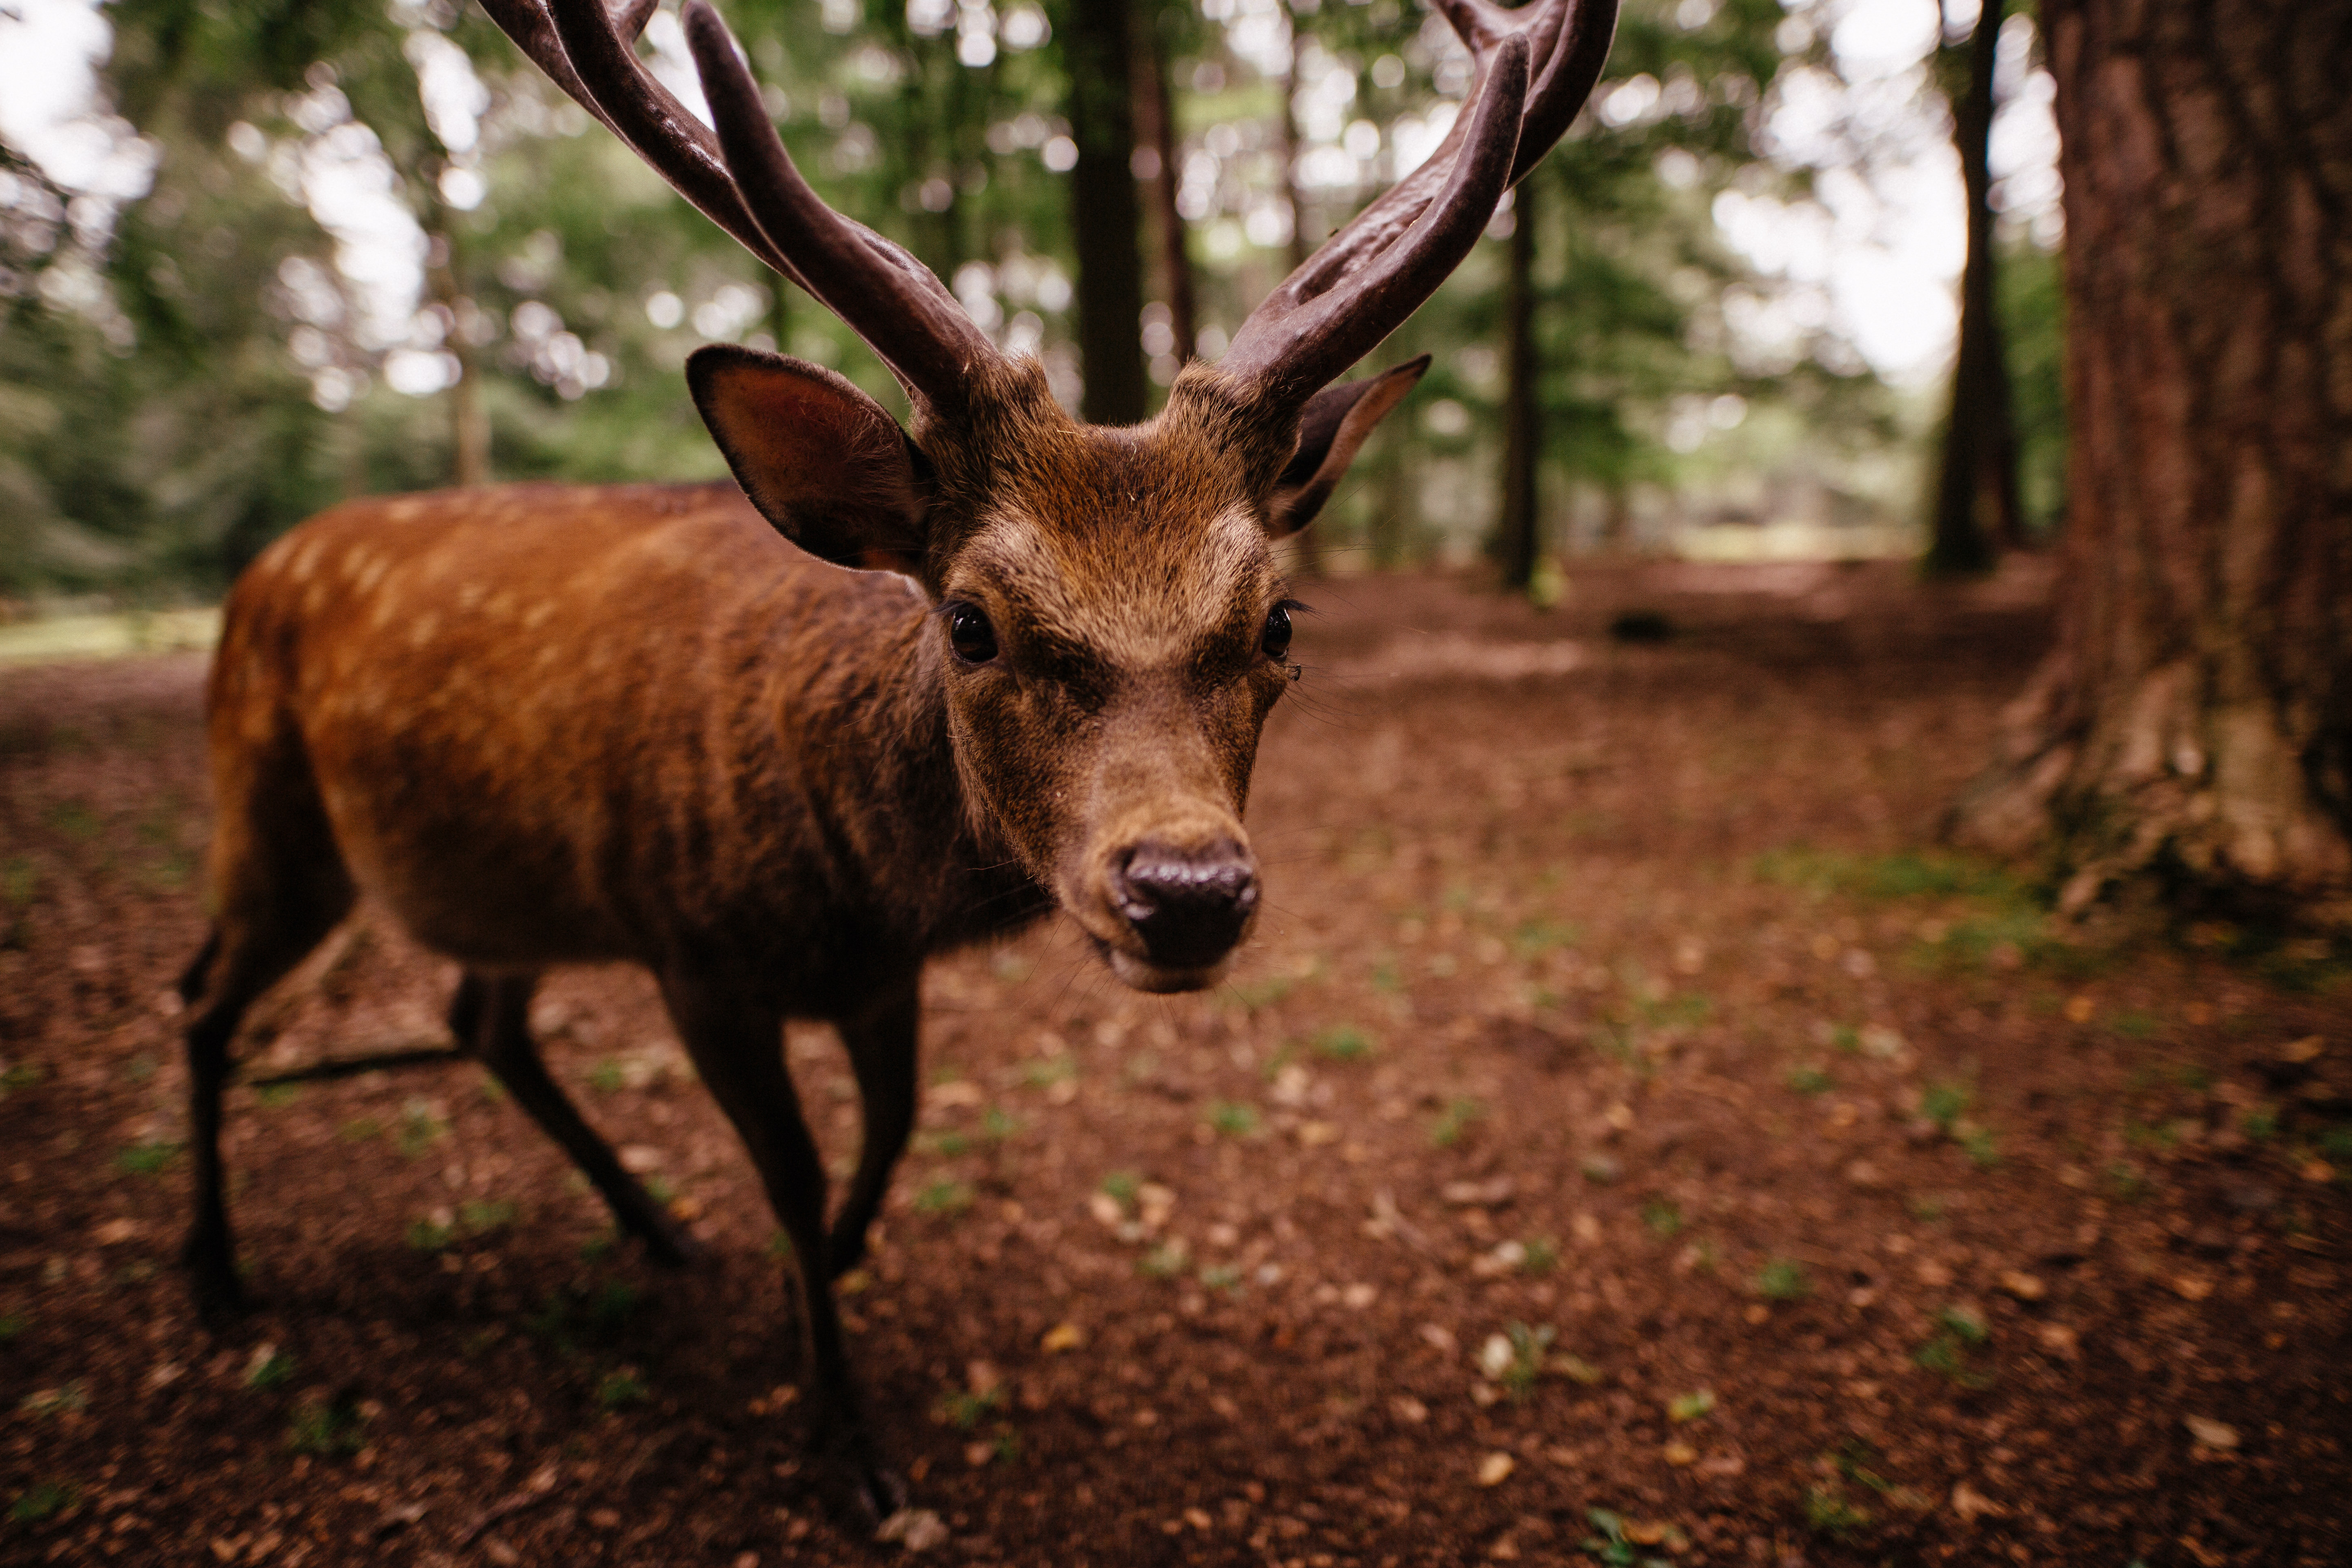
nature, forest, grass, wood, animal, wildlife, wild, deer, horn, fur, stag, mammal, fauna, close up, trees, outdoors, vertebrate, antlers, buck, white tailed deer